Banque du Congo Belge

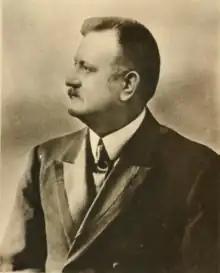
Albert Thys was instrumental in the establishment of the Banque du Congo Belge

The Banque du Congo Belge was founded on at the initiative of Albert Thys and the Banque d'Outremer he led, by a number of institutions, including the Compagnie du Congo pour le Commerce et l'Industrie (CCCI), the Banque de Bruxelles, the Bunge trading house, and several private banking firms including the Banque Lambert. After a few weeks and at the request of the Belgian authorities, the capital of the new bank was further opened to established Belgian financial institutions that included the Société Générale de Belgique (SGB), "Crédit Général Liégeois", "Crédit Général de Belgique", Banque Internationale de Bruxelles, the Balser banking house, and the "Société Commerciale et Financière Africaine" (Comfina). As a result, the main shareholders of the BCB in 1909 were the CCCI, the Banque d'Outremer, the SGB, the Comfina, Édouard Empain, the Banque de Bruxelles, De Nederlandsche Bank, and banker Franz Philippson.